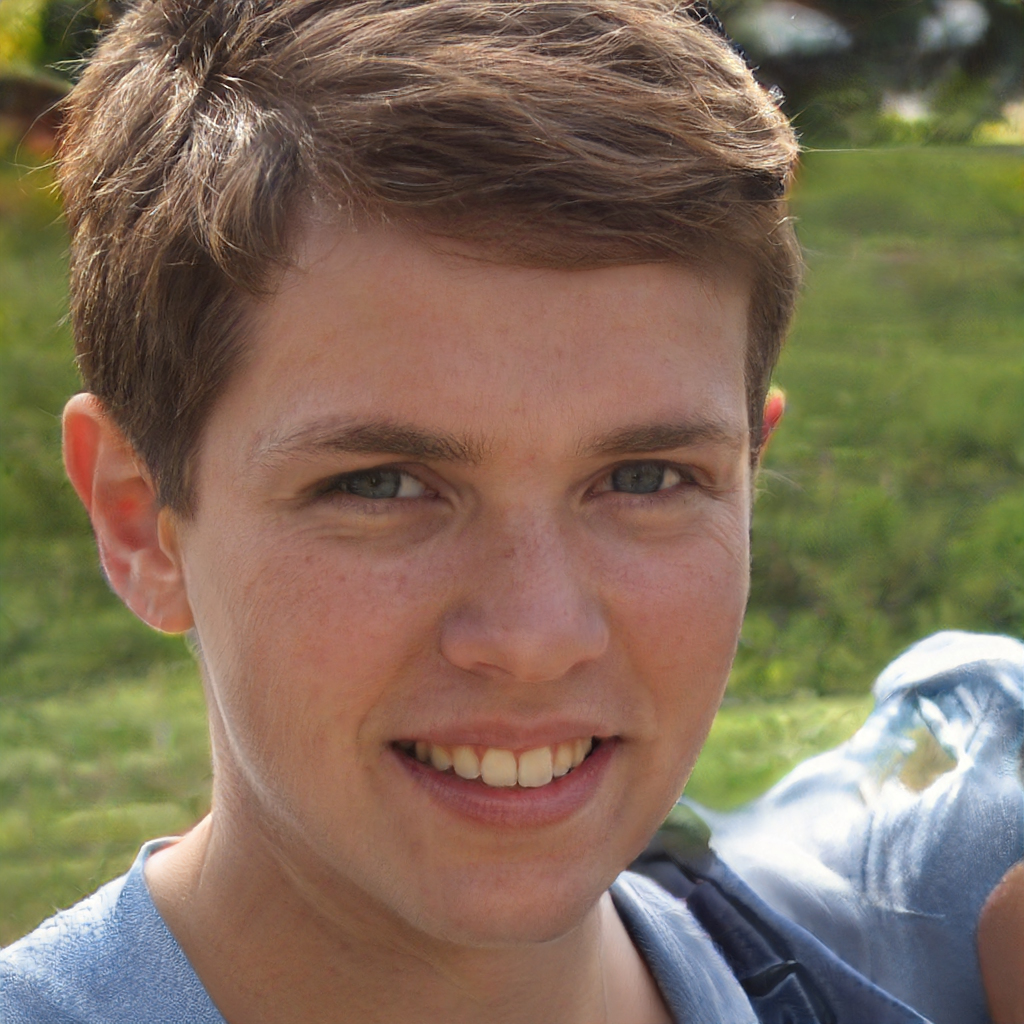
Gender: Male